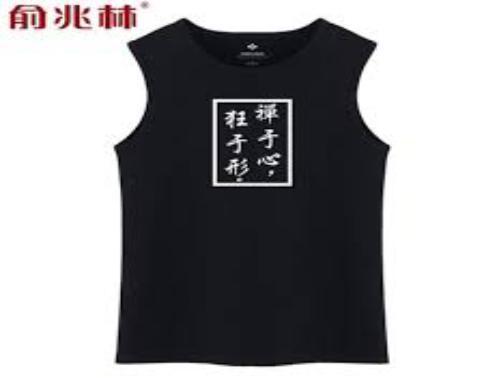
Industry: Clothes